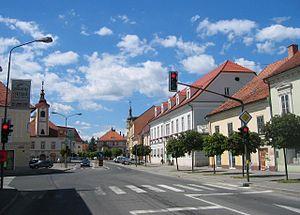
Slovenska Bistrica est le nom d'une commune du nord-est de la Slovénie, située au sud de la ville importante de Maribor.